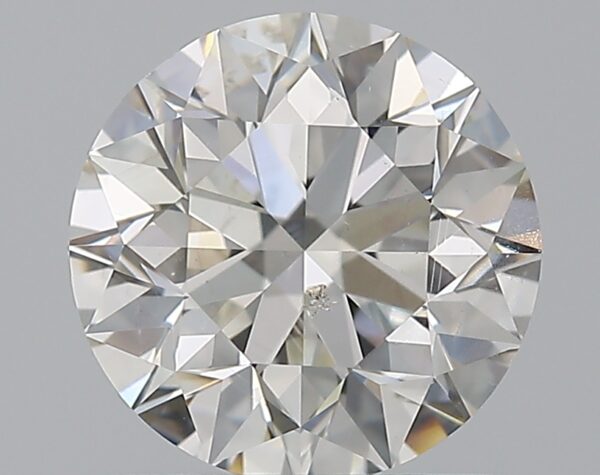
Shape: round
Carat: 1.2
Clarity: SI2
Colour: I
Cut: VG
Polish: EX
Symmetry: EX
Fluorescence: N
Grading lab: GIA
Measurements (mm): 6.67 x 6.71 x 4.28